Dynamic insulation

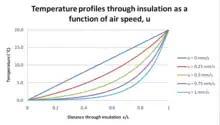
Fig 3 Air flowing through insulation from cold side to warm side (contra flux)

Fig 3 shows the typical behaviour of the temperature profile through dynamic insulation where the air flows in the opposite direction to the heat flux. As the air flow increases from zero, the temperature profile becomes increasingly more curved. On the cold side of the insulation (x/L = 0) the temperature gradient becomes increasingly horizontal. As the conduction heat flow is proportional to the temperature gradient, the slope of the temperature profile on the cold side is a direct indication of the conduction heat loss through a wall or roof. On the cold side of the insulation the temperature gradient is close zero which is the basis for the claim often made that dynamic insulation can achieve a U-value of zero W/mK.